Wear OS

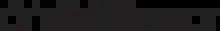
Logo for Android Wear, the previous name of the operating system

The platform was announced on March 18, 2014, along with the release of a developer preview. At the same time, companies such as Motorola, Samsung, LG, HTC and Asus were announced as partners. On June 25, 2014, at Google I/O, the Samsung Gear Live and LG G Watch were launched, along with further details about Android Wear. The LG G Watch is the first Android Wear smartwatch to be released and shipped. Motorola's Moto 360 was released on September 5, 2014.